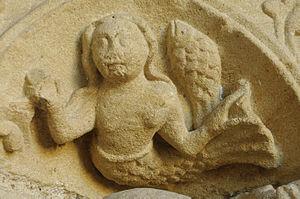
Sirène, relief du portail nord de la collégiale Saint-Martin de Candes-Saint-Martin, Indre-et-Loire (XIIIe s)
Une sirène est une créature légendaire mi-femme mi-poisson, issue du folklore médiéval et scandinave.
L'iconographie des modillons romans décrit les modillons recensés par les nombreuses études consacrées à l'art roman ; ils sont essentiellement visibles à l'extérieur des églises de l'Arc atlantique allant du nord-ouest de l'Espagne à l'Angleterre et l'Irlande, en passant par l'Aquitaine, la région Poitou-Charentes, le Maine et la Normandie.